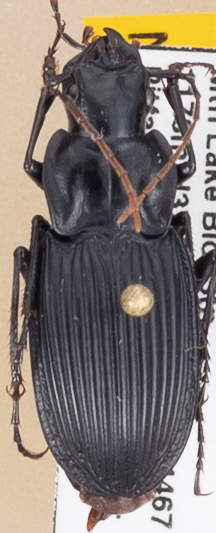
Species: Dicaelus teter
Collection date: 2019-07-02
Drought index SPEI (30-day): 0.678
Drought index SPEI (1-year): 2.09
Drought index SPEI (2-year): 2.09